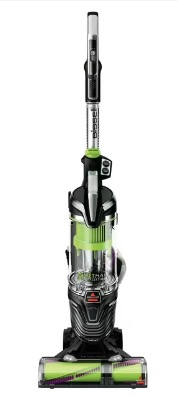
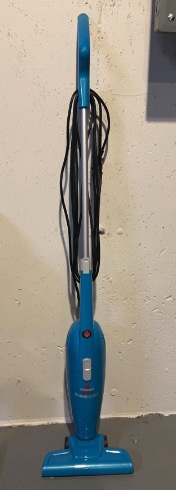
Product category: items_vacuum
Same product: no